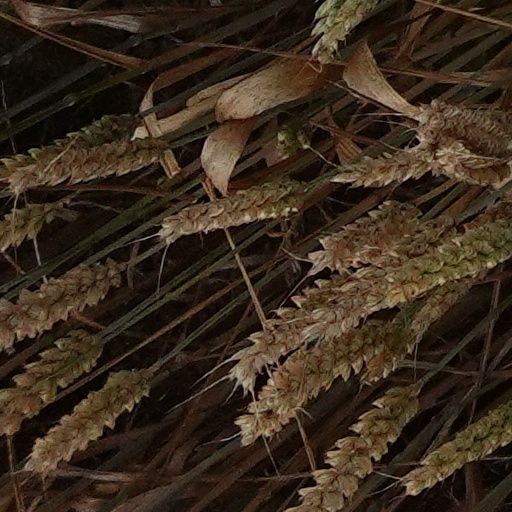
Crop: wheat